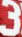
Number: 3